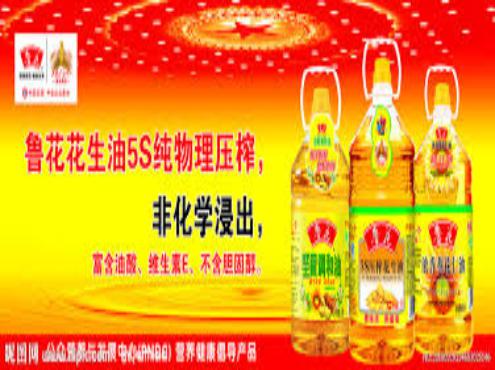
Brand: luhua
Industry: Food